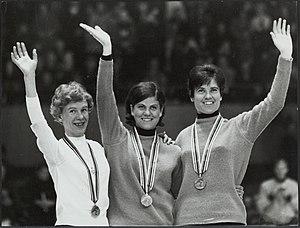
Cet article contient des informations sur la participation et les résultats des Pays-Bas aux Jeux olympiques d'hiver de 1968, qui ont eu lieu à Grenoble en France.